Stevan Dohanos

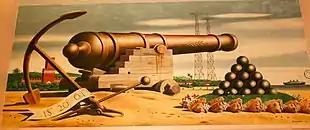
1941 mural in the Post Office in Charlotte Amalie, U.S. Virgin Islands

His first magazine illustration was for "McCall's" in 1938. In the early 1940s, he moved to Westport, Connecticut, and in 1942 he sold his first cover painting to "The Saturday Evening Post". Dohanos went on to paint over 125 "Post" covers during the 1940s and 1950s. He also illustrated for "Esquire" and other magazines.